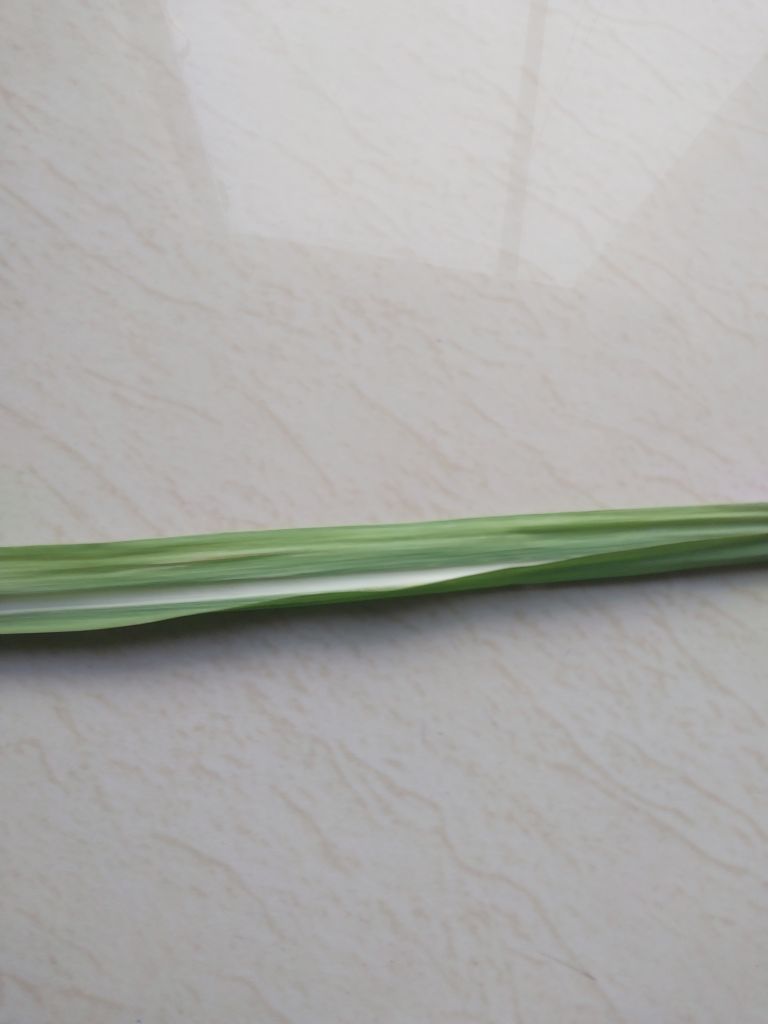
Label: Viral Disease